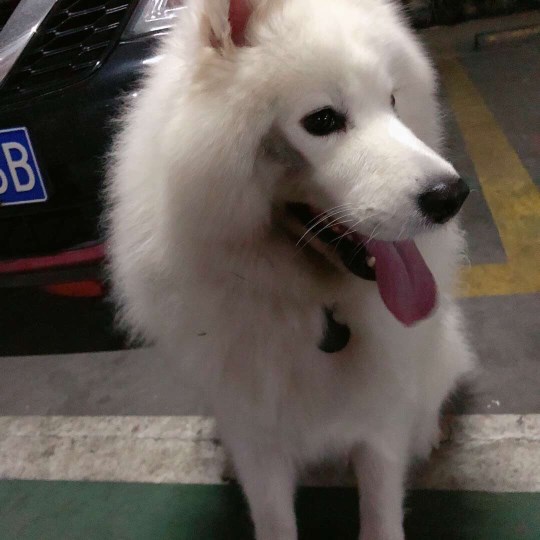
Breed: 2192-n000088-Samoyed